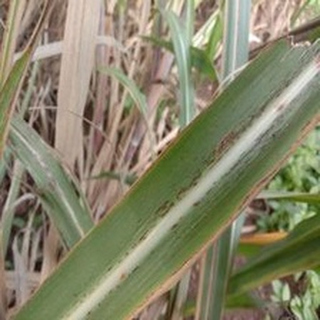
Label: sugarcane_rust